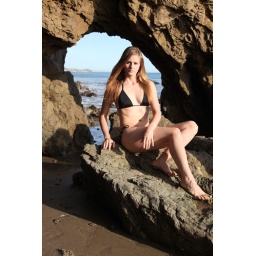
Photoshoot of a pretty model with long blonde hair and blue eyes in a black bikini.